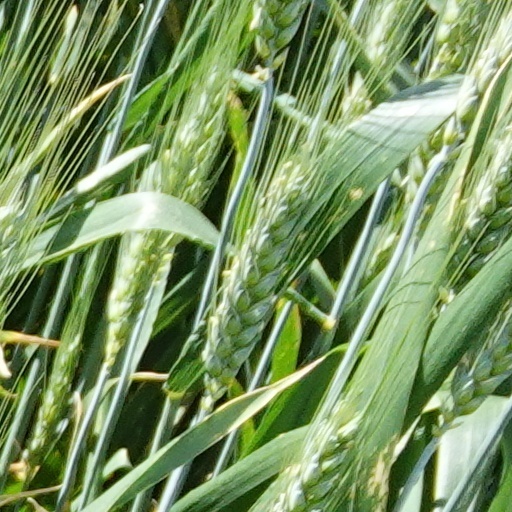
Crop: wheat